Harbin

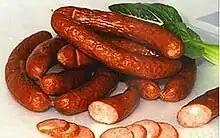
Harbin-style smoked sausage

Harbin is renowned for its culinary tradition. The cuisine of Harbin consists of European dishes and Northern Chinese dishes mainly typified by heavy sauce and deep-frying.